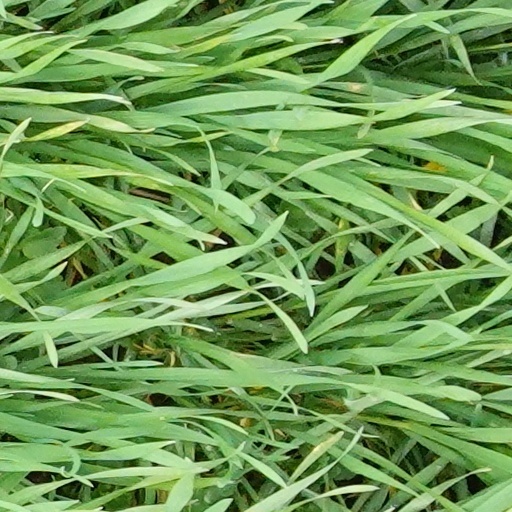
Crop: wheat